M57 motorway

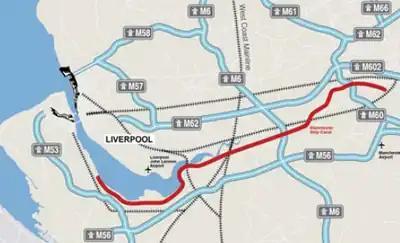

The M57 motorway, also known as the Liverpool Outer Ring Road, is a motorway in England. Designed as a ring road for Liverpool, it is long between Tarbock Green and Switch lsland, and links various towns east of the city, as well as the M62 and M58 motorways.